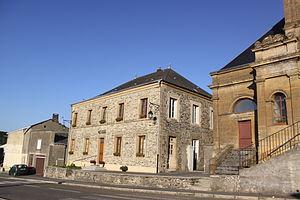
Village Ardennais
Sécheval est une commune française, située dans le département des Ardennes en région Grand Est.